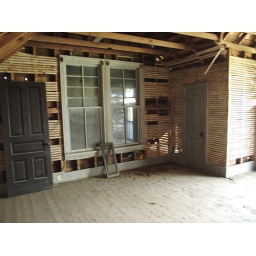
Upstairs bedroom windows in old house to be restored.. Plaster was removed and lathe exposed in old house to be restored.. Asbestos tile floor.